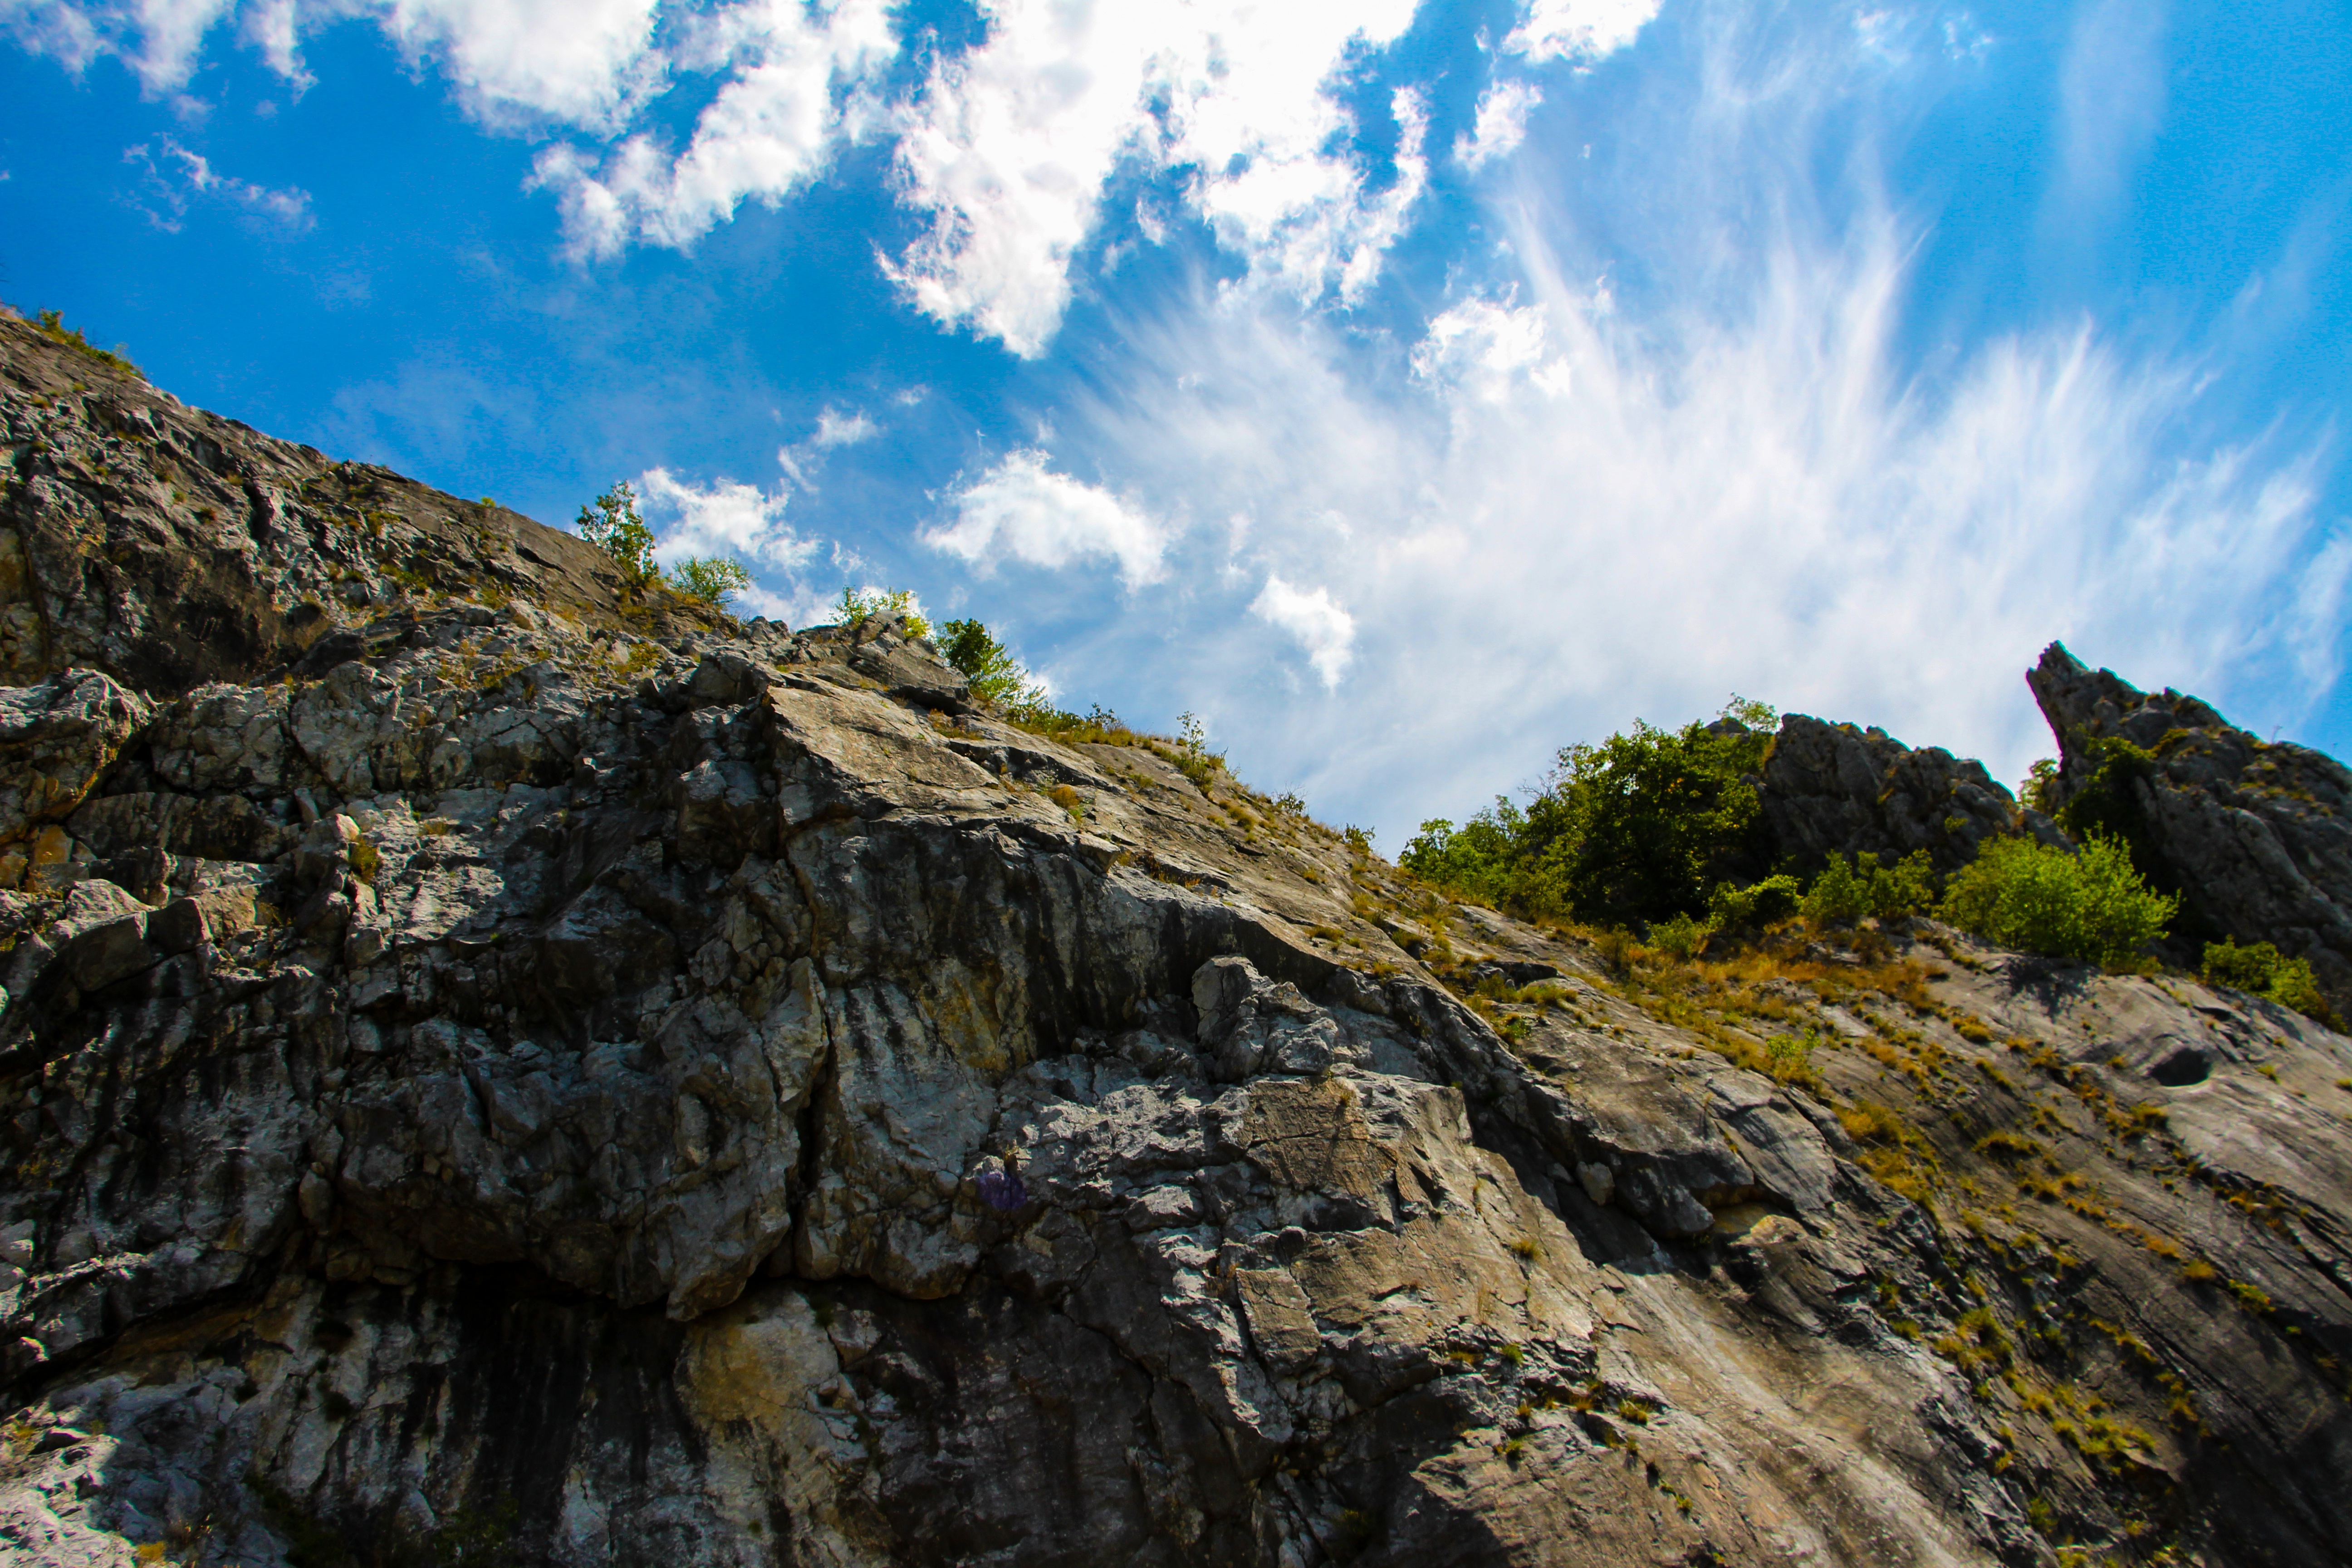
landscape, sea, coast, tree, nature, rock, wilderness, walking, mountain, cloud, sky, hill, adventure, mountain range, stone, formation, cliff, blue, terrain, material, ridge, summit, geology, alps, plateau, landform, mountainous landforms